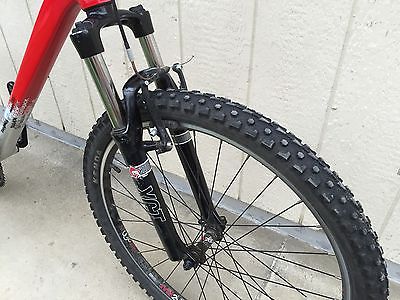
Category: bicycle